Ambohimanga

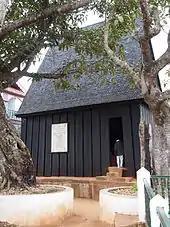
Mahandrihono palace was the home of King Andrianampoinimerina.

Among the buildings extant at the royal city during the time of King Andrianampoinimerina (1787–1810), only the original Mahandrihono palace remains intact. The Mahandrihono palace, which served as the home of Andrianampoinimerina before he relocated the political capital of Imerina to Antananarivo, has been preserved in its original state since construction, excepting the replacement of the original roof thatch with wooden shingles. The simple wooden structure is constructed in the traditional style of the aristocracy of Imerina: the walls are made of solid rosewood and topped by a peaked roof that is supported by 10-meter central rosewood pillar, much like the one that had originally supported the roof of the Rova Manjakamiadana of Antananarivo before it was destroyed by fire in 1995. The roof horns ("tandrotrano") formed at each end of the roof peak by the crossing of the gable beams were originally silver-plated, and a silver eagle was affixed in the middle of the roof peak. Silver ornaments were also hung from the corners of the roof in the interior of the house. The building's name is inscribed on a white marble plaque affixed to an exterior wall near one of the building's two entrances. This house contains a number of items that belonged to Andrianampoinimerina, including weapons, drums, talismans, a board of fanorona and a bed raised on stilts. During Andrianampoinimerina's time, his wives were allowed to visit this building but not allowed to sleep there overnight. The site is highly sacred: Queen Rasoherina and her successors often sat on the stepping stone at its threshold to address their audience, and many pilgrims come here to connect with the spirits of Andrianampoinimerina and his ancestors. Visitors are asked to enter the house by stepping in with their right foot and exiting backwards, according to custom, in order to show respect for the spirit of Andrianampoinimerina.